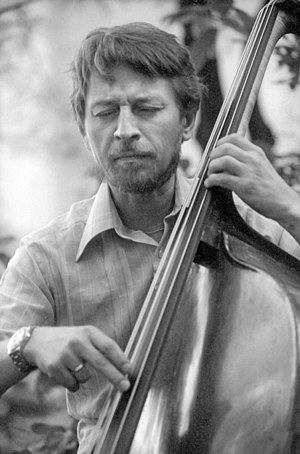
George Mraz
George Mraz er en tjekkisk kontrabassist.